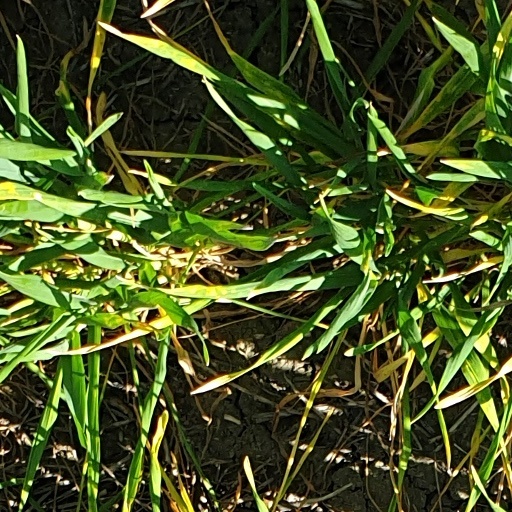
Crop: wheat